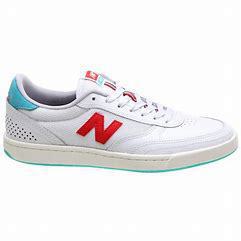
Brand: New
Model: Balance New Balance Numeric 440